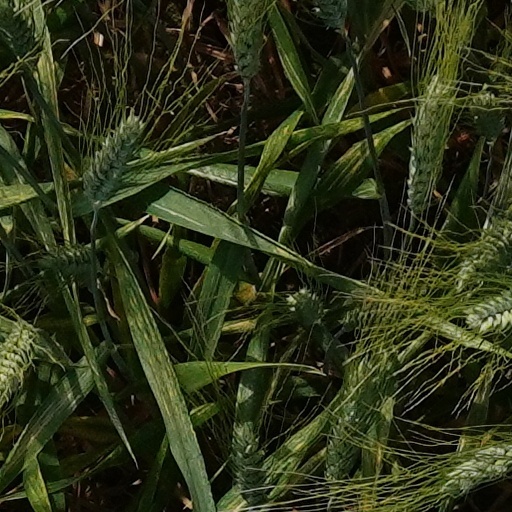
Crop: wheat